Ensemble intercontemporain

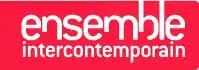
Official logo

The Ensemble intercontemporain (EIC) is a French music ensemble, based in Paris, that is dedicated to contemporary music. Pierre Boulez founded the EIC in 1976 for this purpose.